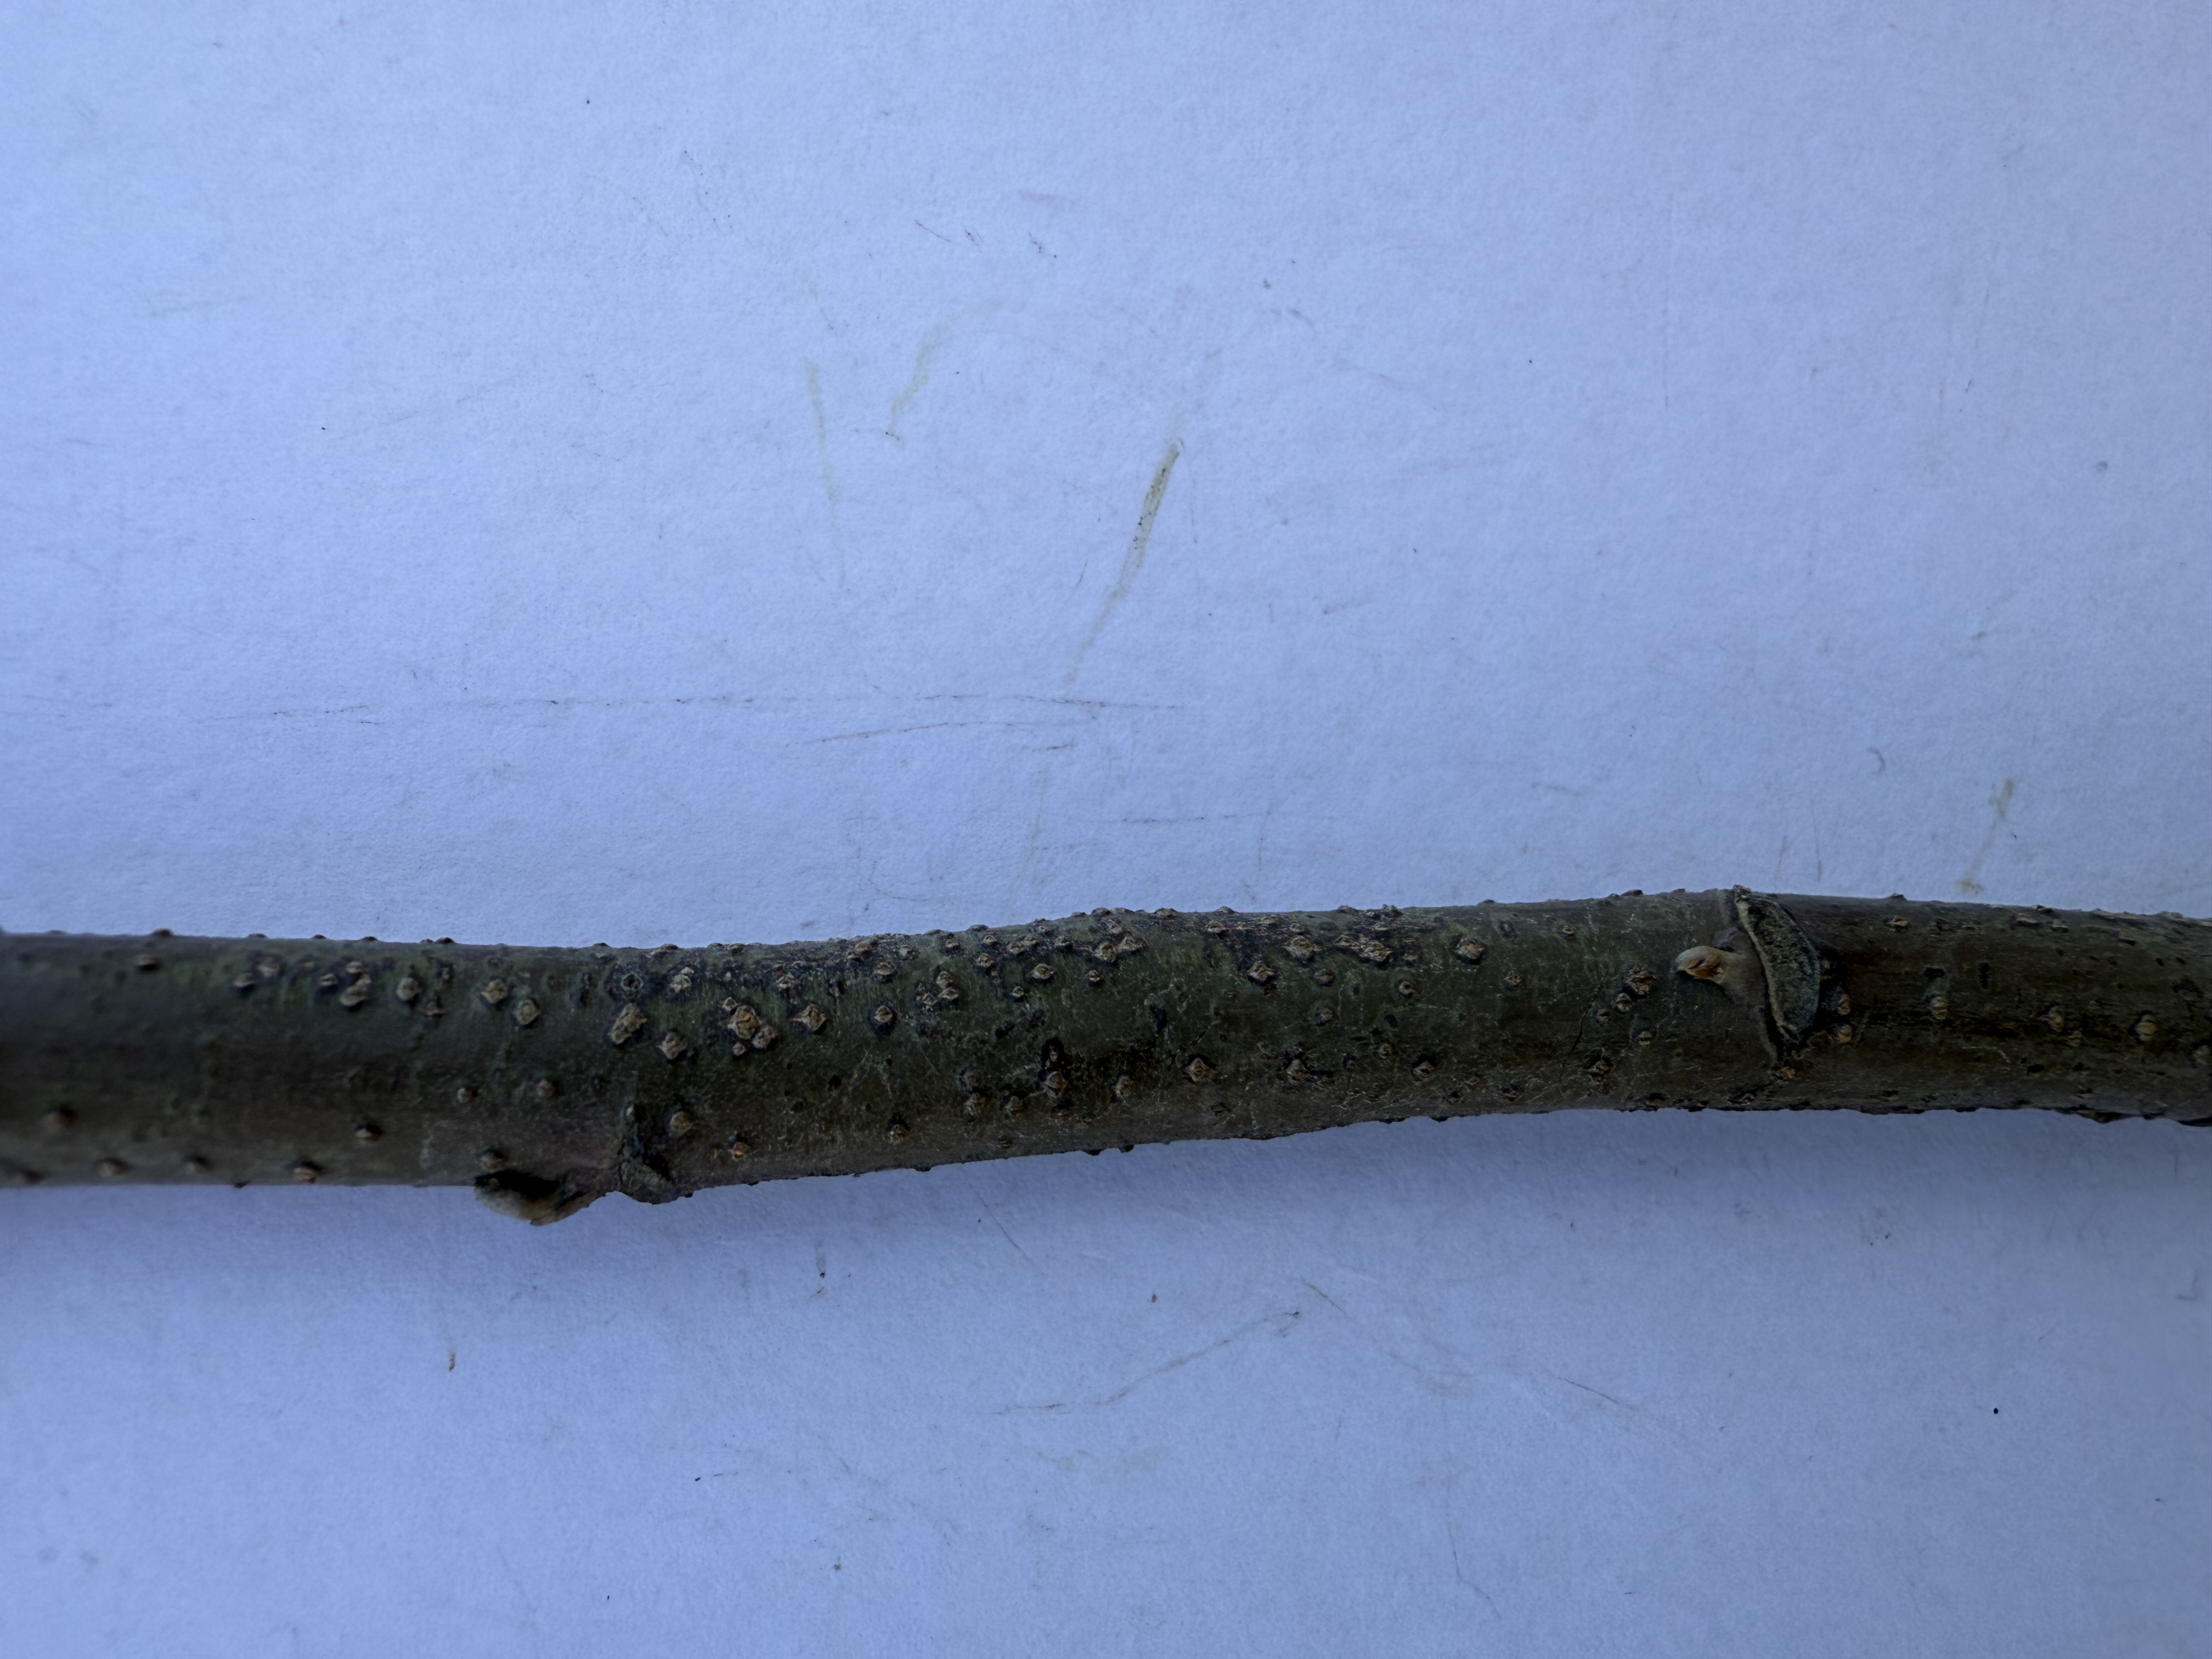
Variety: Carob